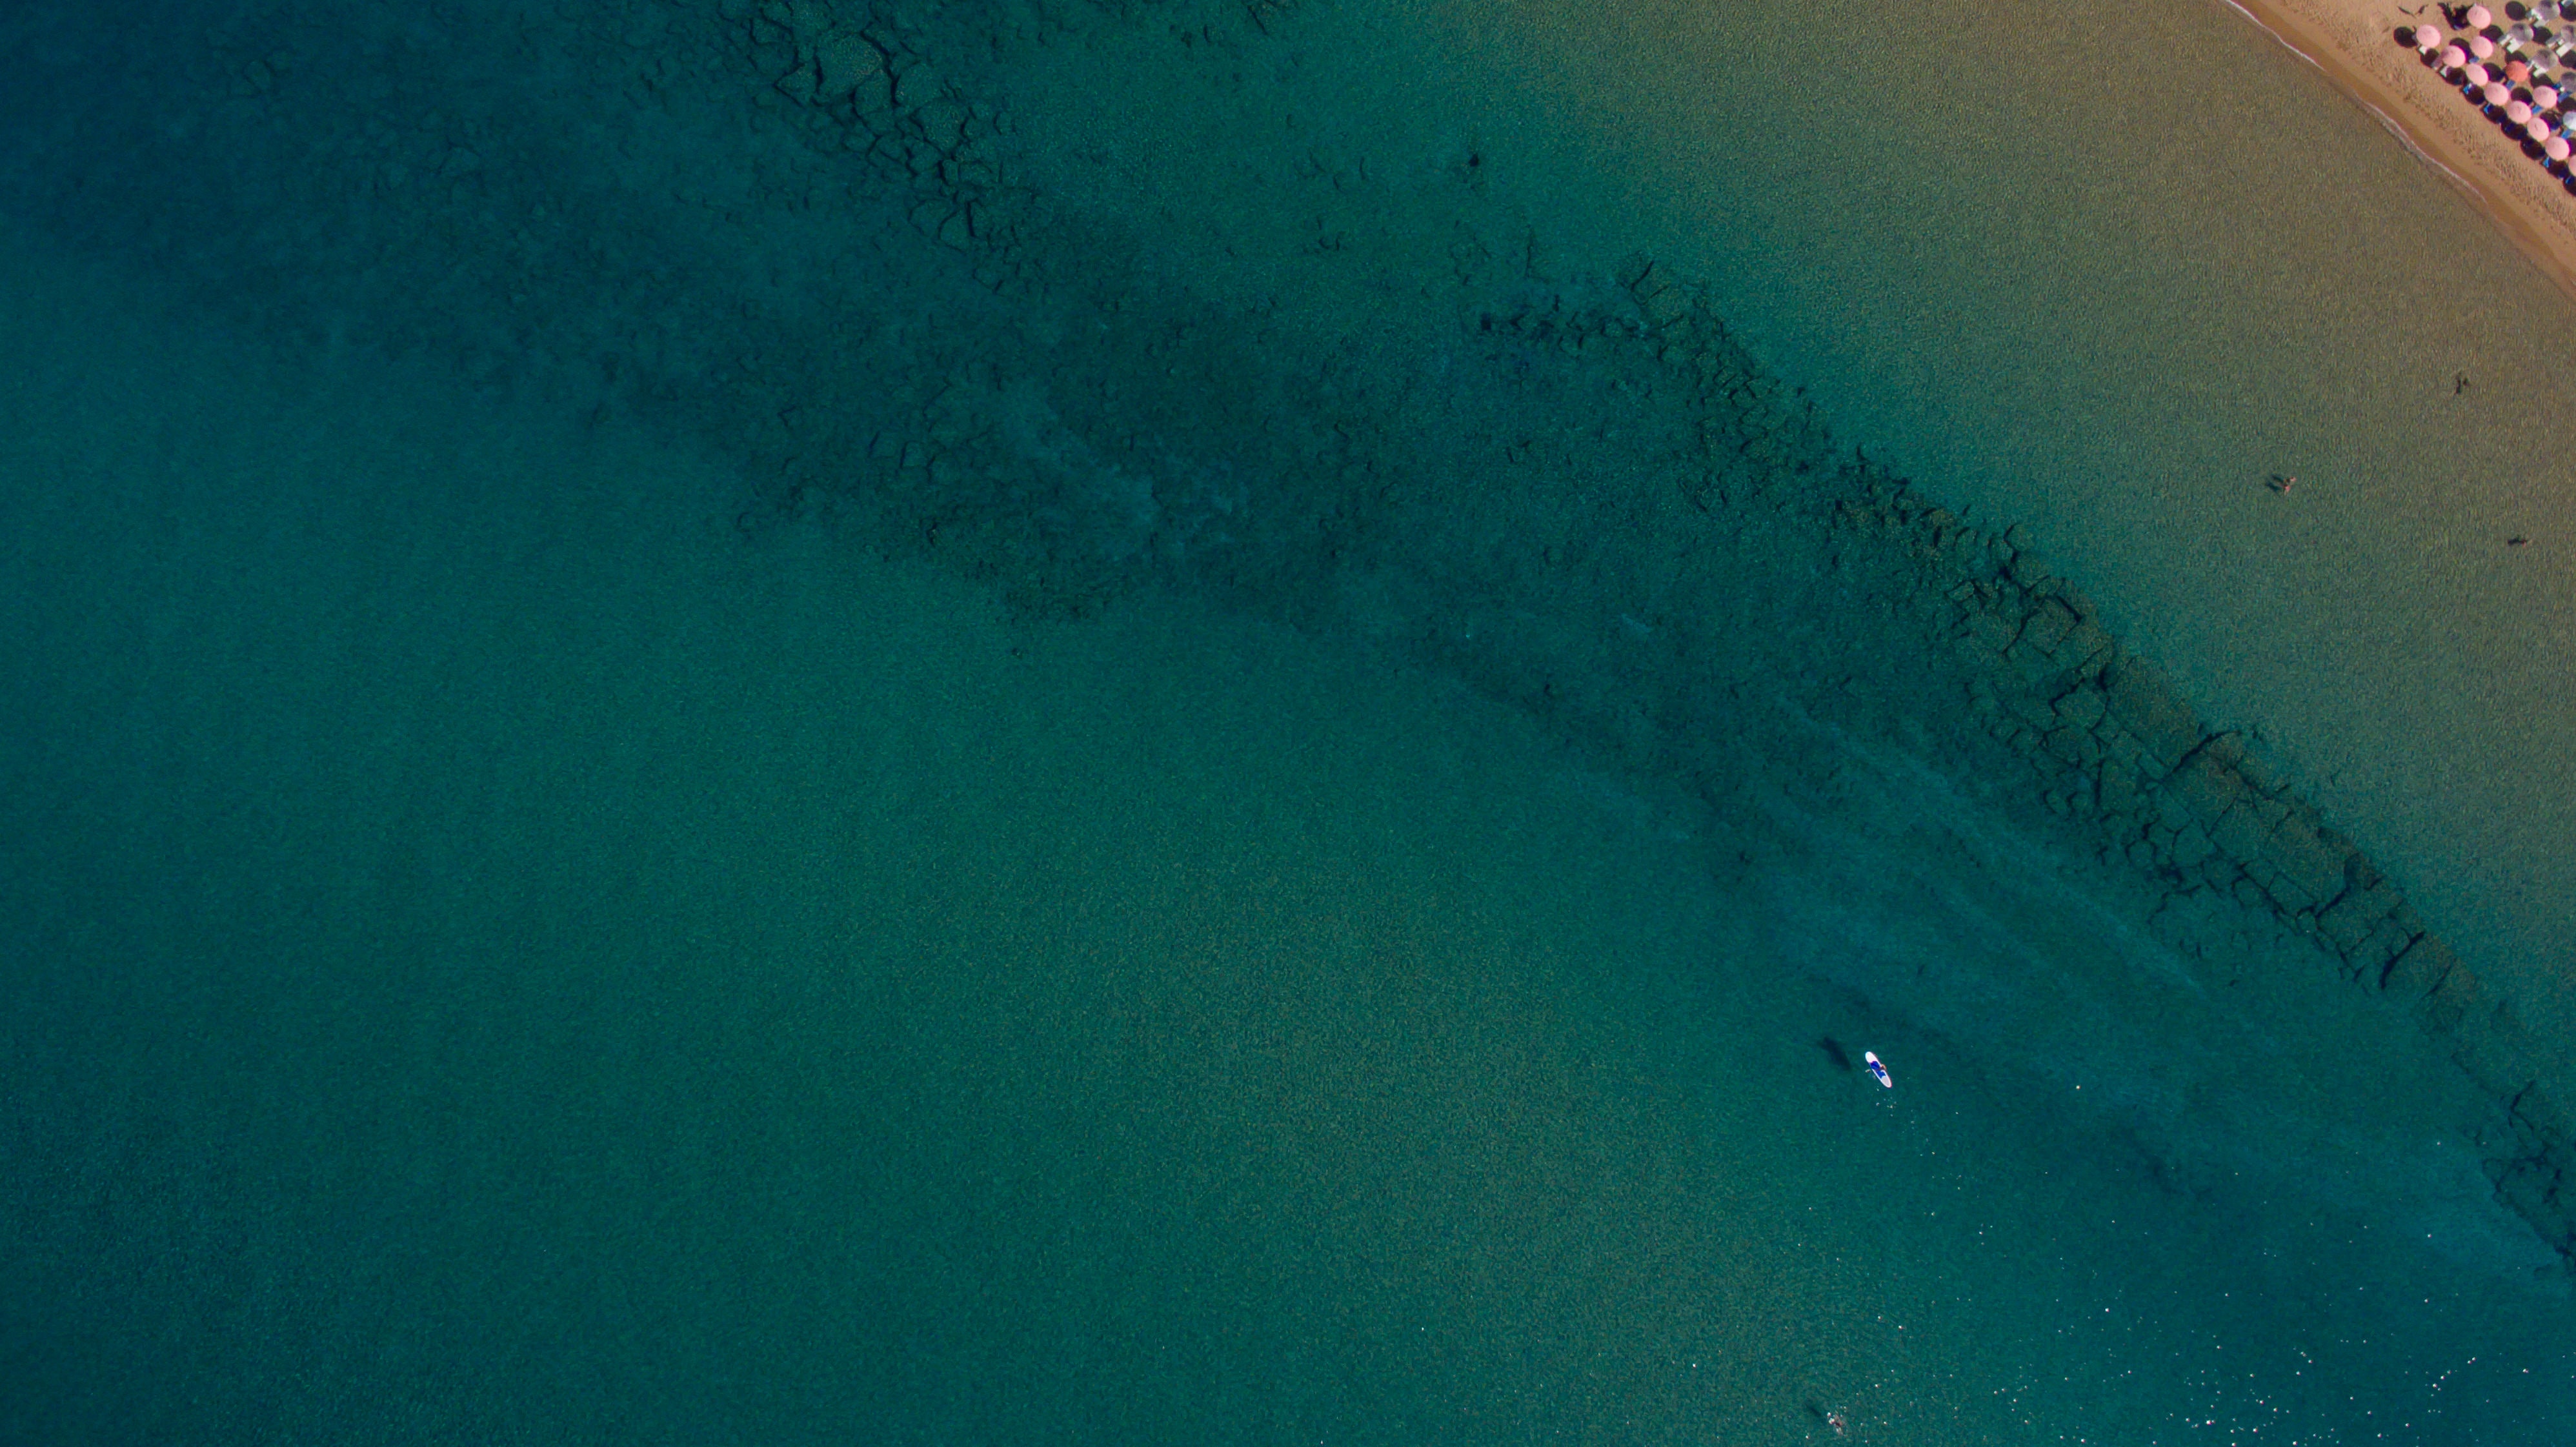
blue, aqua, green, turquoise, teal, azure, water, underwater, sea, marine biology